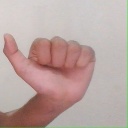
अक्षर: त